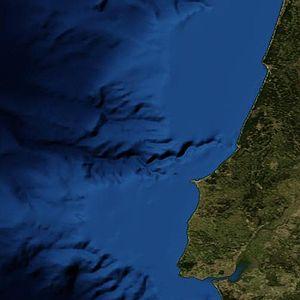
Le canyon de Nazaré est un canyon sous-marin au large de la côte de Nazaré, au Portugal, à l'Est de l'Océan atlantique. Il atteint une longueur d'une centaine de kilomètres, sur une profondeur qui peut atteindre 5 000 mètres, pour se réduire à 50 mètres en arrivant devant Nazaré.